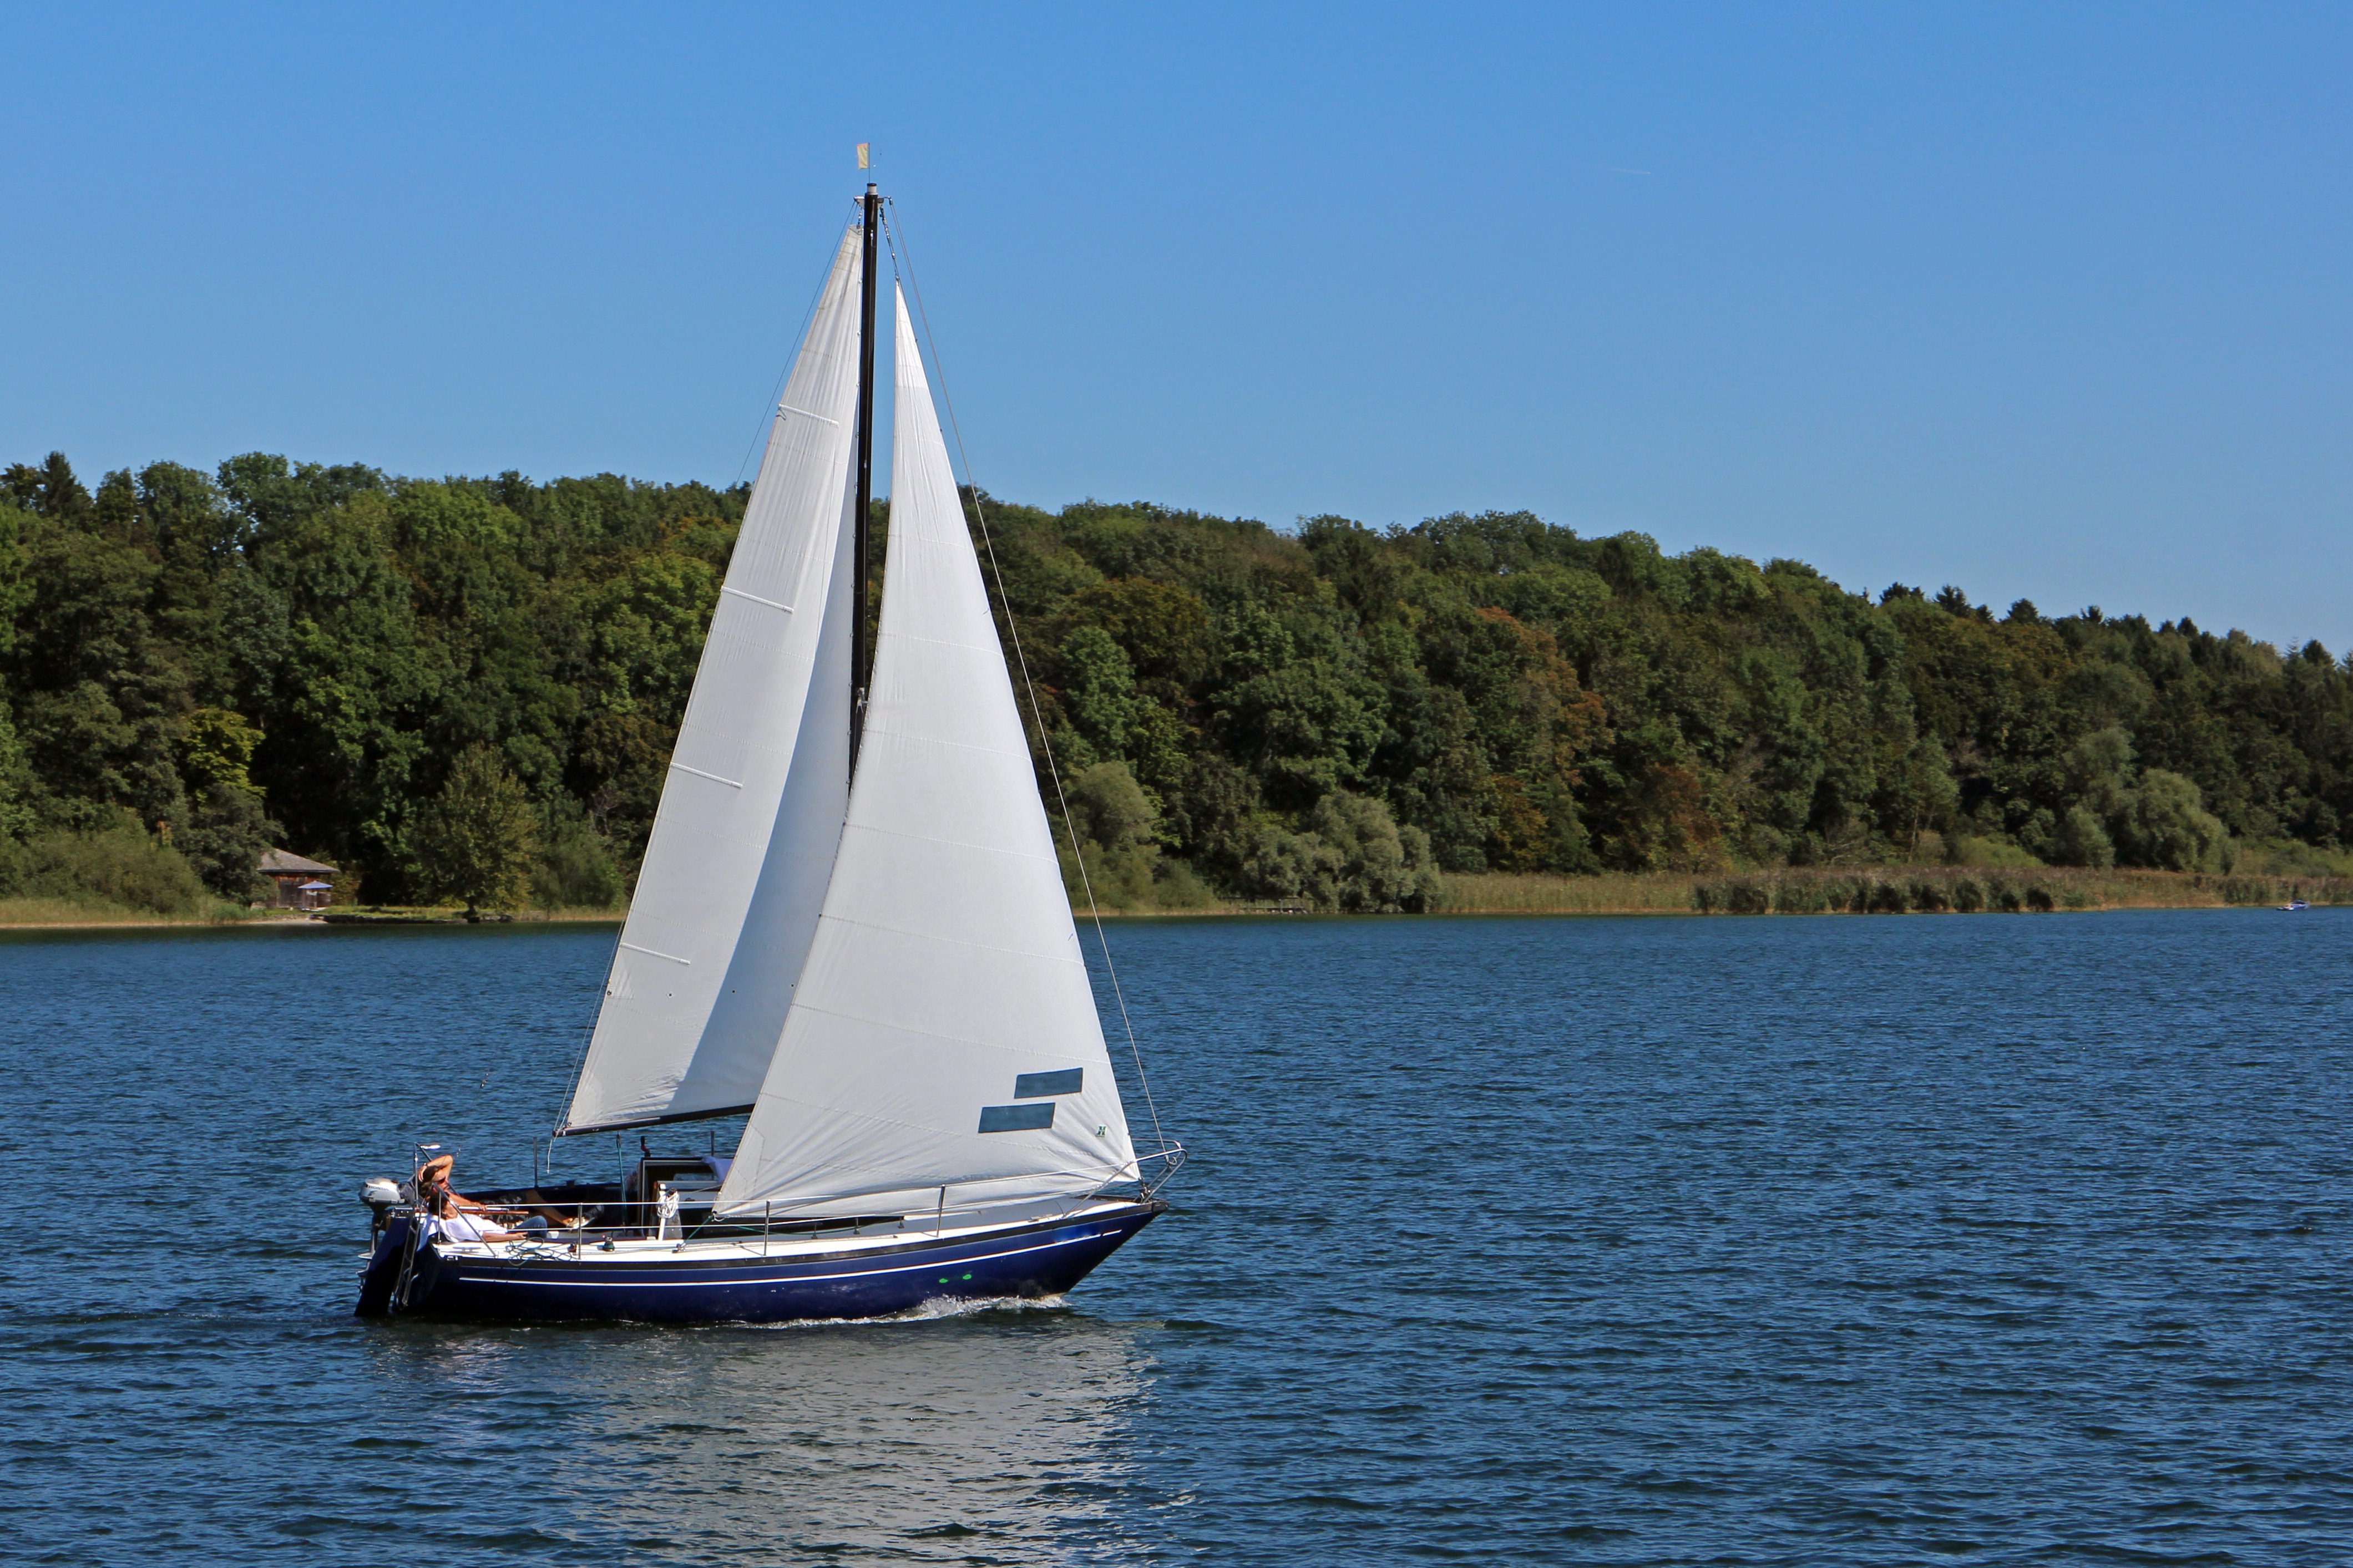
sea, water, boat, lake, driving, ship, boot, vehicle, mast, sailing, yacht, bay, leisure, sailboat, sail, watercraft, schooner, sailing boat, hobby, sailing ship, dinghy, boat trip, windsports, dinghy sailing, keelboat, lugger